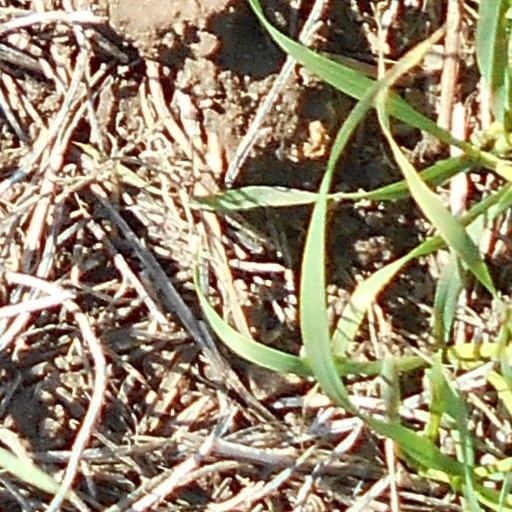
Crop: wheat